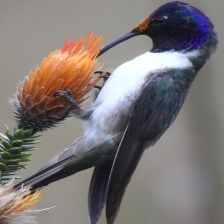
Species: ECUADORIAN HILLSTAR
Scientific name: OREOTROCHILUS CHIMBORAZO
ImageNet parent category: hummingbird